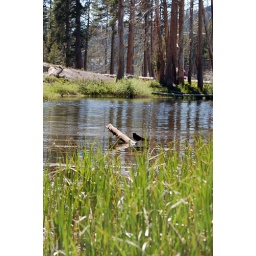
This is a bird that was in a pond near lake tahoe.